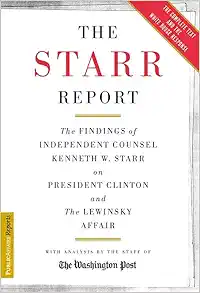
The Starr Report: The Findings of Independent Counsel Kenneth W. Starr on President Clinton and the Lewinsky Affair
Category: Books
Amazon.com Review Here it is--the result of four years of investigative research, at an approximate cost of $40 million. Back in 1994, Kenneth Starr was appointed to investigate a series of investments made by Bill and Hillary Clinton; the Whitewater allegations never bore fruit, but then somebody whispered stories about the president and an intern named Monica Lewinsky into Starr's ear. He and his team of prosecutors sniffed around, and this is what they've come up with: "According to Ms. Lewinsky, she and the President had ten sexual encounters, eight while she worked at the White House and two thereafter." The details are bathetic in their precision: "during many of their sexual encounters," Starr notes, "the President stood leaning against the doorway of the bathroom across from the study, which, he told Ms. Lewinsky, eased his sore back." And yes, as far as we know, that was the president's semen on Monica's navy dress. Whether or not it's the government's job to produce hackneyed narratives about young women who find themselves falling in love with powerful men is for voters to decide, but this story would be rejected outright by readers of Harold Robbins or Jackie Susann were it not for the newsworthy elements. Of course, there's also the second half of the report, in which Starr explains how Clinton's attempts to prevent his relationship with Lewinsky from becoming public knowledge constitute grounds for his impeachment. That's the part of the document that matters most from a political perspective ... but it's doubtful that it'll be the part that lingers in historical memory. (Note: You can also read the Starr report in electronic form for free at a number of locations on the Web, including the Library of Congress site and the commercial sites AOL.com, Netscape Netcenter, and Yahoo!) From The New Yorker ...[ The Starr Report ] uses an obsessional voice to tell what is, in all other ways, a relentlessly ordinary story of adultery. A supposedly dispassionate account of a man's sins becomes so overwrought that the reader gradually realizes that the point of the story is not that the hero is wicked but that the narrator is mad.
Features: "The Starr Report: The Findings of Independent Counsel Kenneth W. Starr on President Clinton and the Lewinsky Affair"